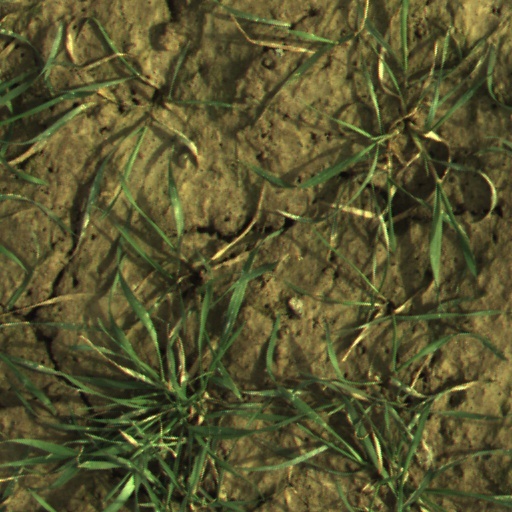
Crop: wheat